La Ciotat

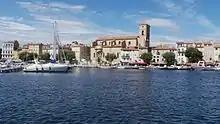
Waterfront landscape, "Vieux Port, La Ciotat"

La Ciotat has an artificial sand beach because of its rocky location. The beach is located downtown and is at walking distance from local market, the ship yards and the main bus station. The beach faces the Alps mountain regions on one side and the uphill commercial area on the other side. Most hotels, restaurants and bars in La Ciotat are located on the same street.